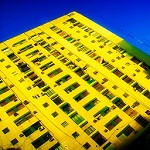
Scene: Outdoor